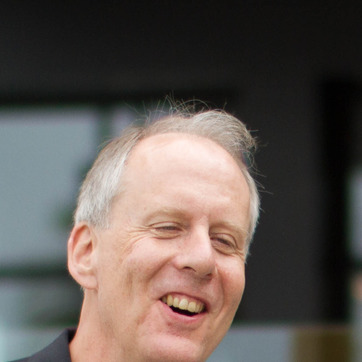
Material: skin